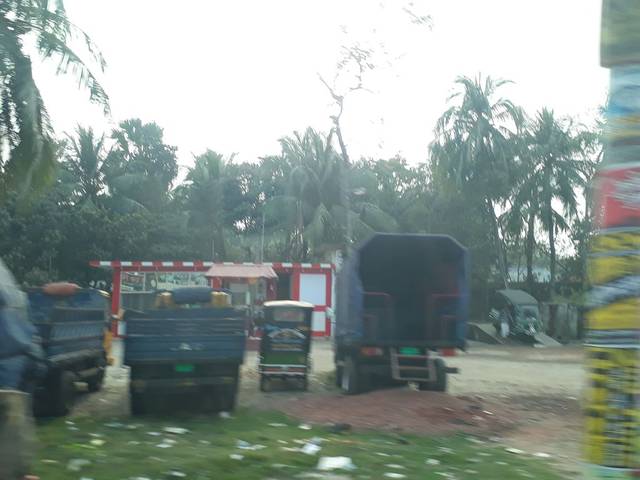
Region: Bangladesh
Coordinates: 22.859, 89.532